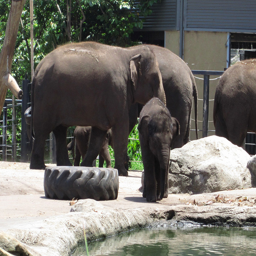
Several elephants near a tire at a rocky watering hole.
Elephants walking around in their zoo's elephant exhibit.
Some elephants stand in a zoo exhibit with a small pond.
A baby elephant is making its way to the water.
Several older and young elephants are standing in an elephant enclosure.